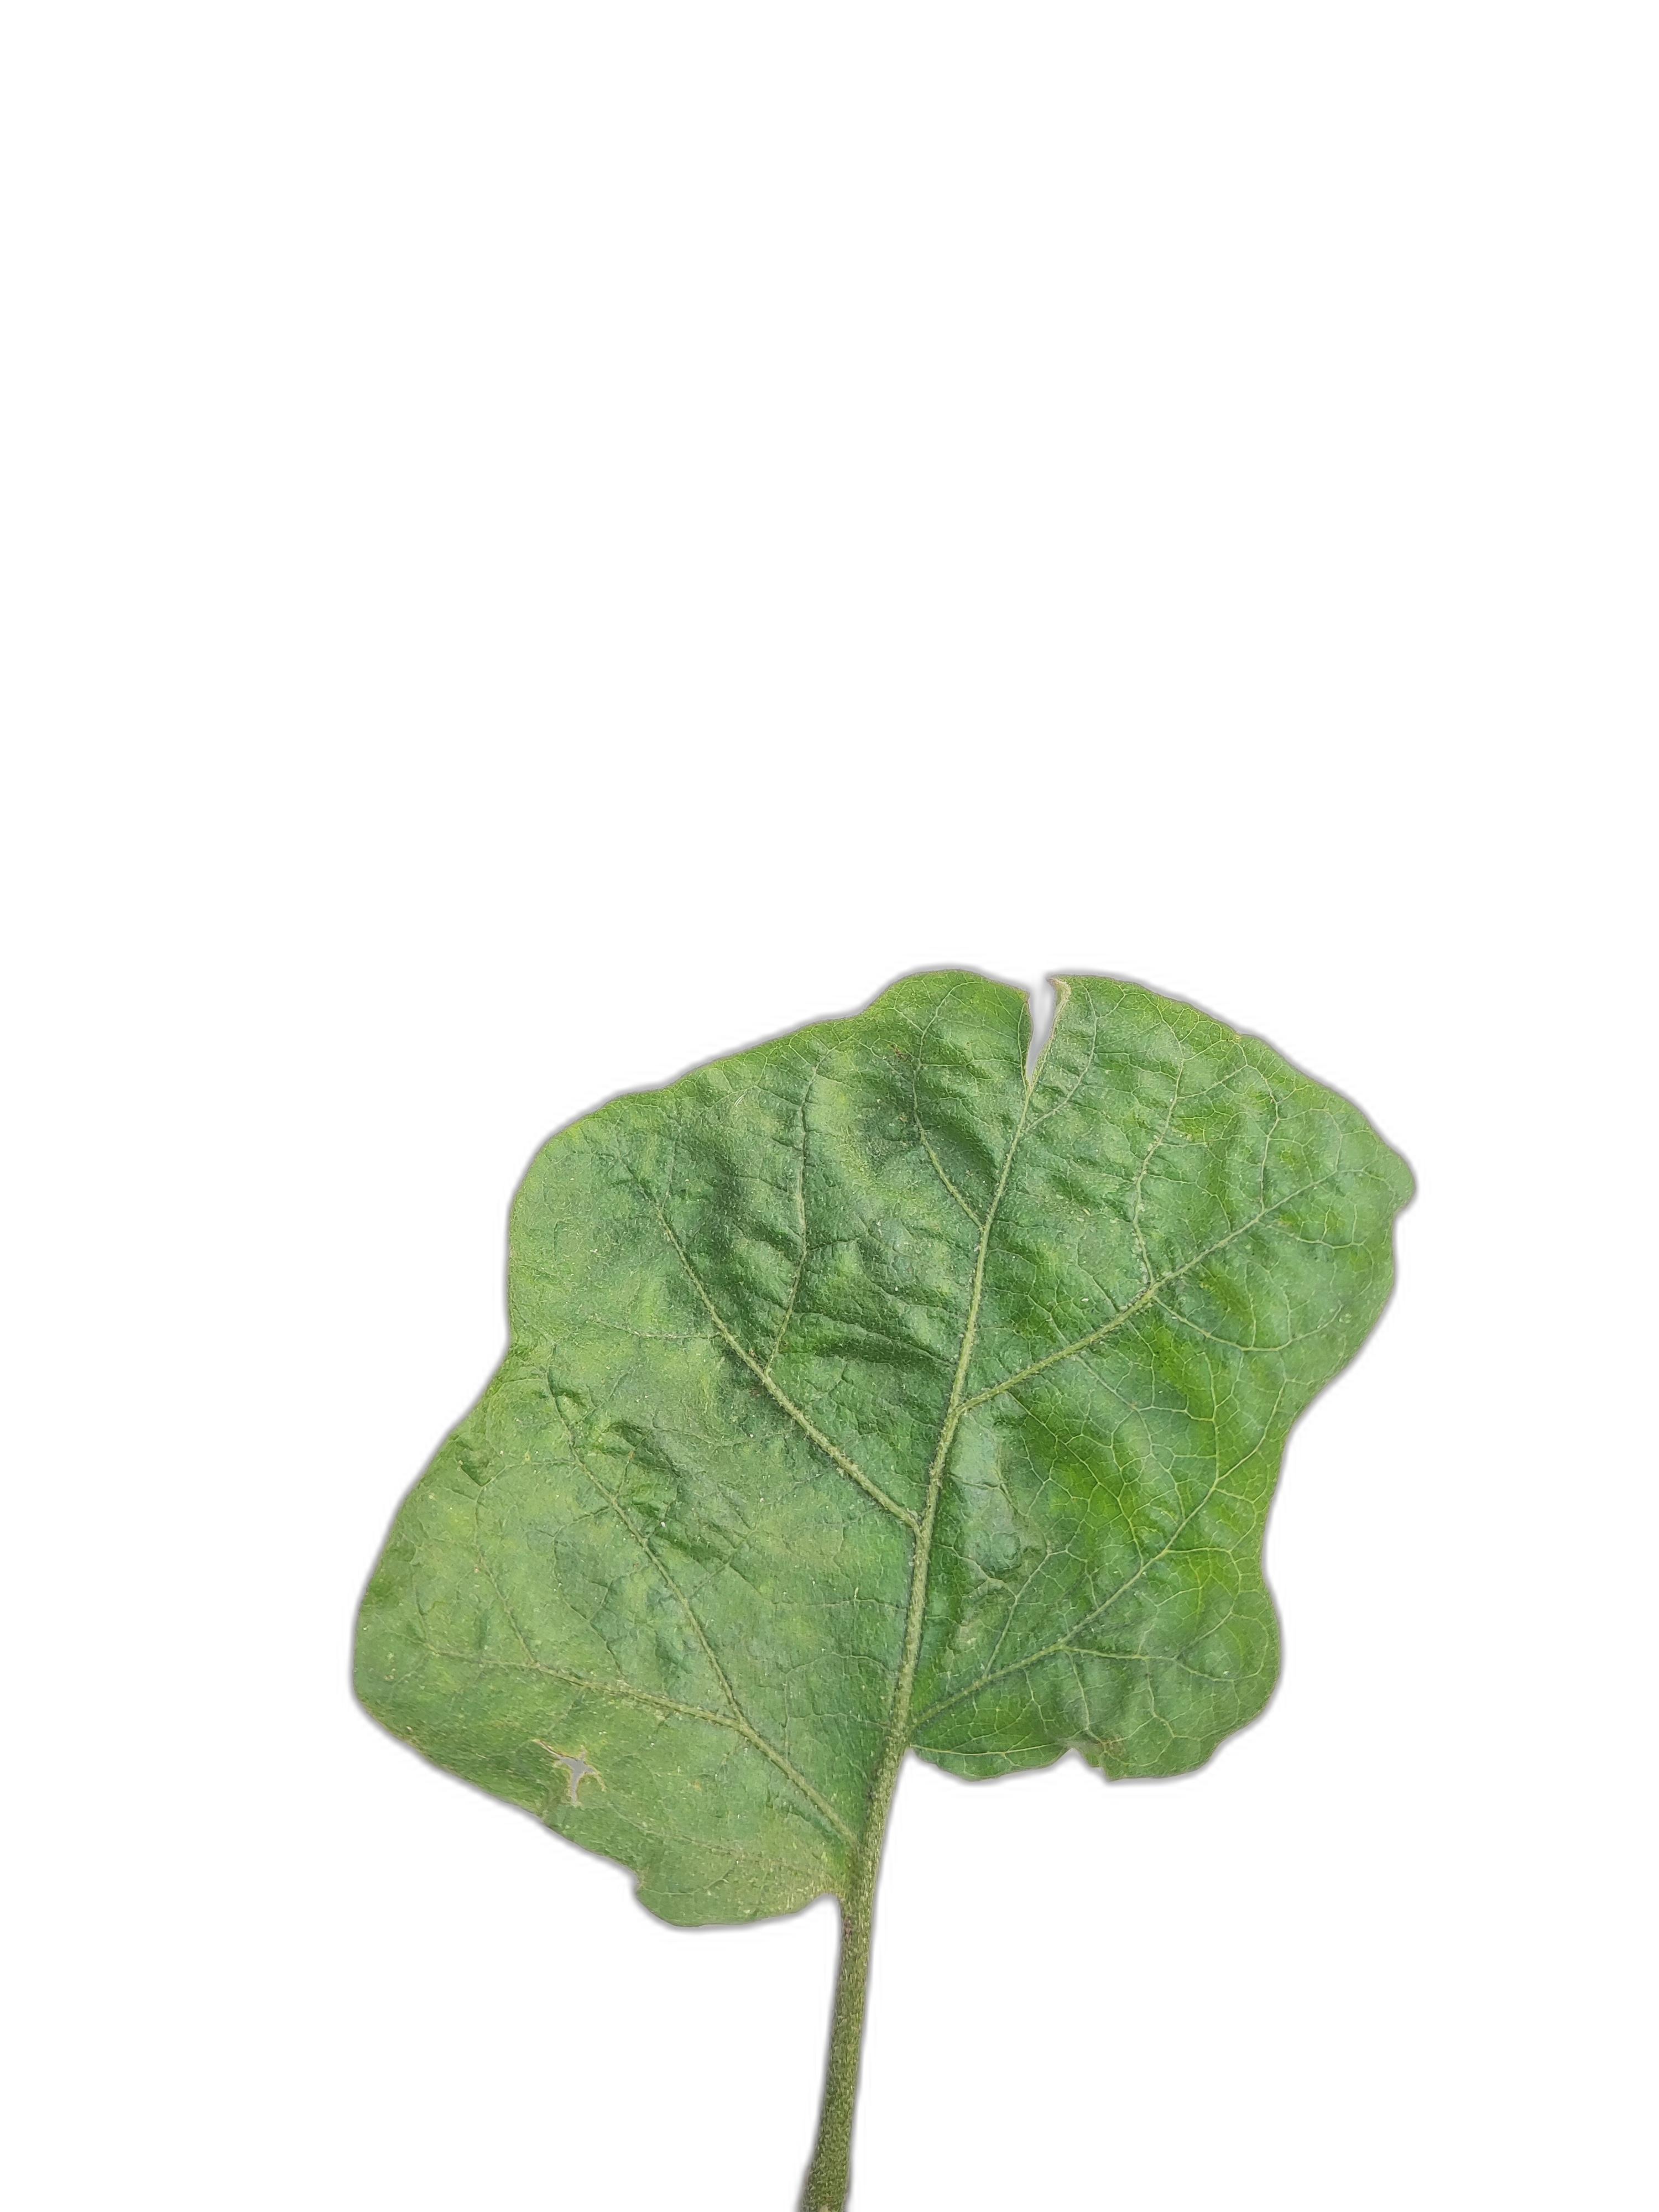
Label: Mosaic Virus Disease